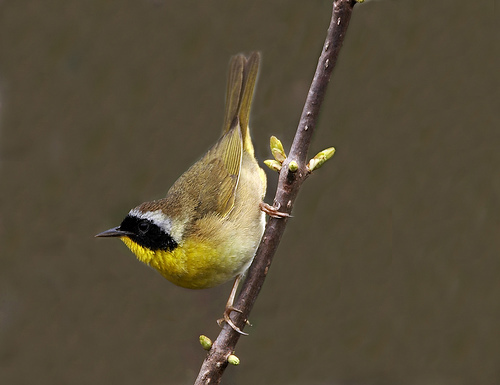
tan bird with dark yellow feathers on the bottom, a brown body and black and white stripes across the head with a black beak.
this bird is yellow with brown on its back and has a long, pointy beak.
this is a bird with a yellow breast a black eye ring and a white eyebrow.
this plump bird is colored in shades of brown and yellow with a black face and a white stripe atop it's head.
this bird has a yelow belly, with a lighter colored abdomen, and black cheek patch.
a small bird with a yellow body, black head, black beak.
this bird has a brown and white crown along with a yellow breast.
this bird has brown and gold primaries, a brown crown, and yellow belly.
a small bird with a black cheek patch, and a flat bill
this bird has wings that are yellow and has a black face
Species: Common Yellowthroat